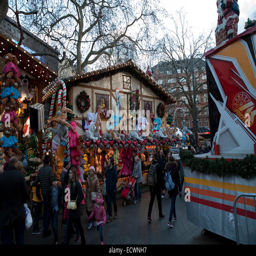
all the fun of the fair on the final weekend before western christian holiday